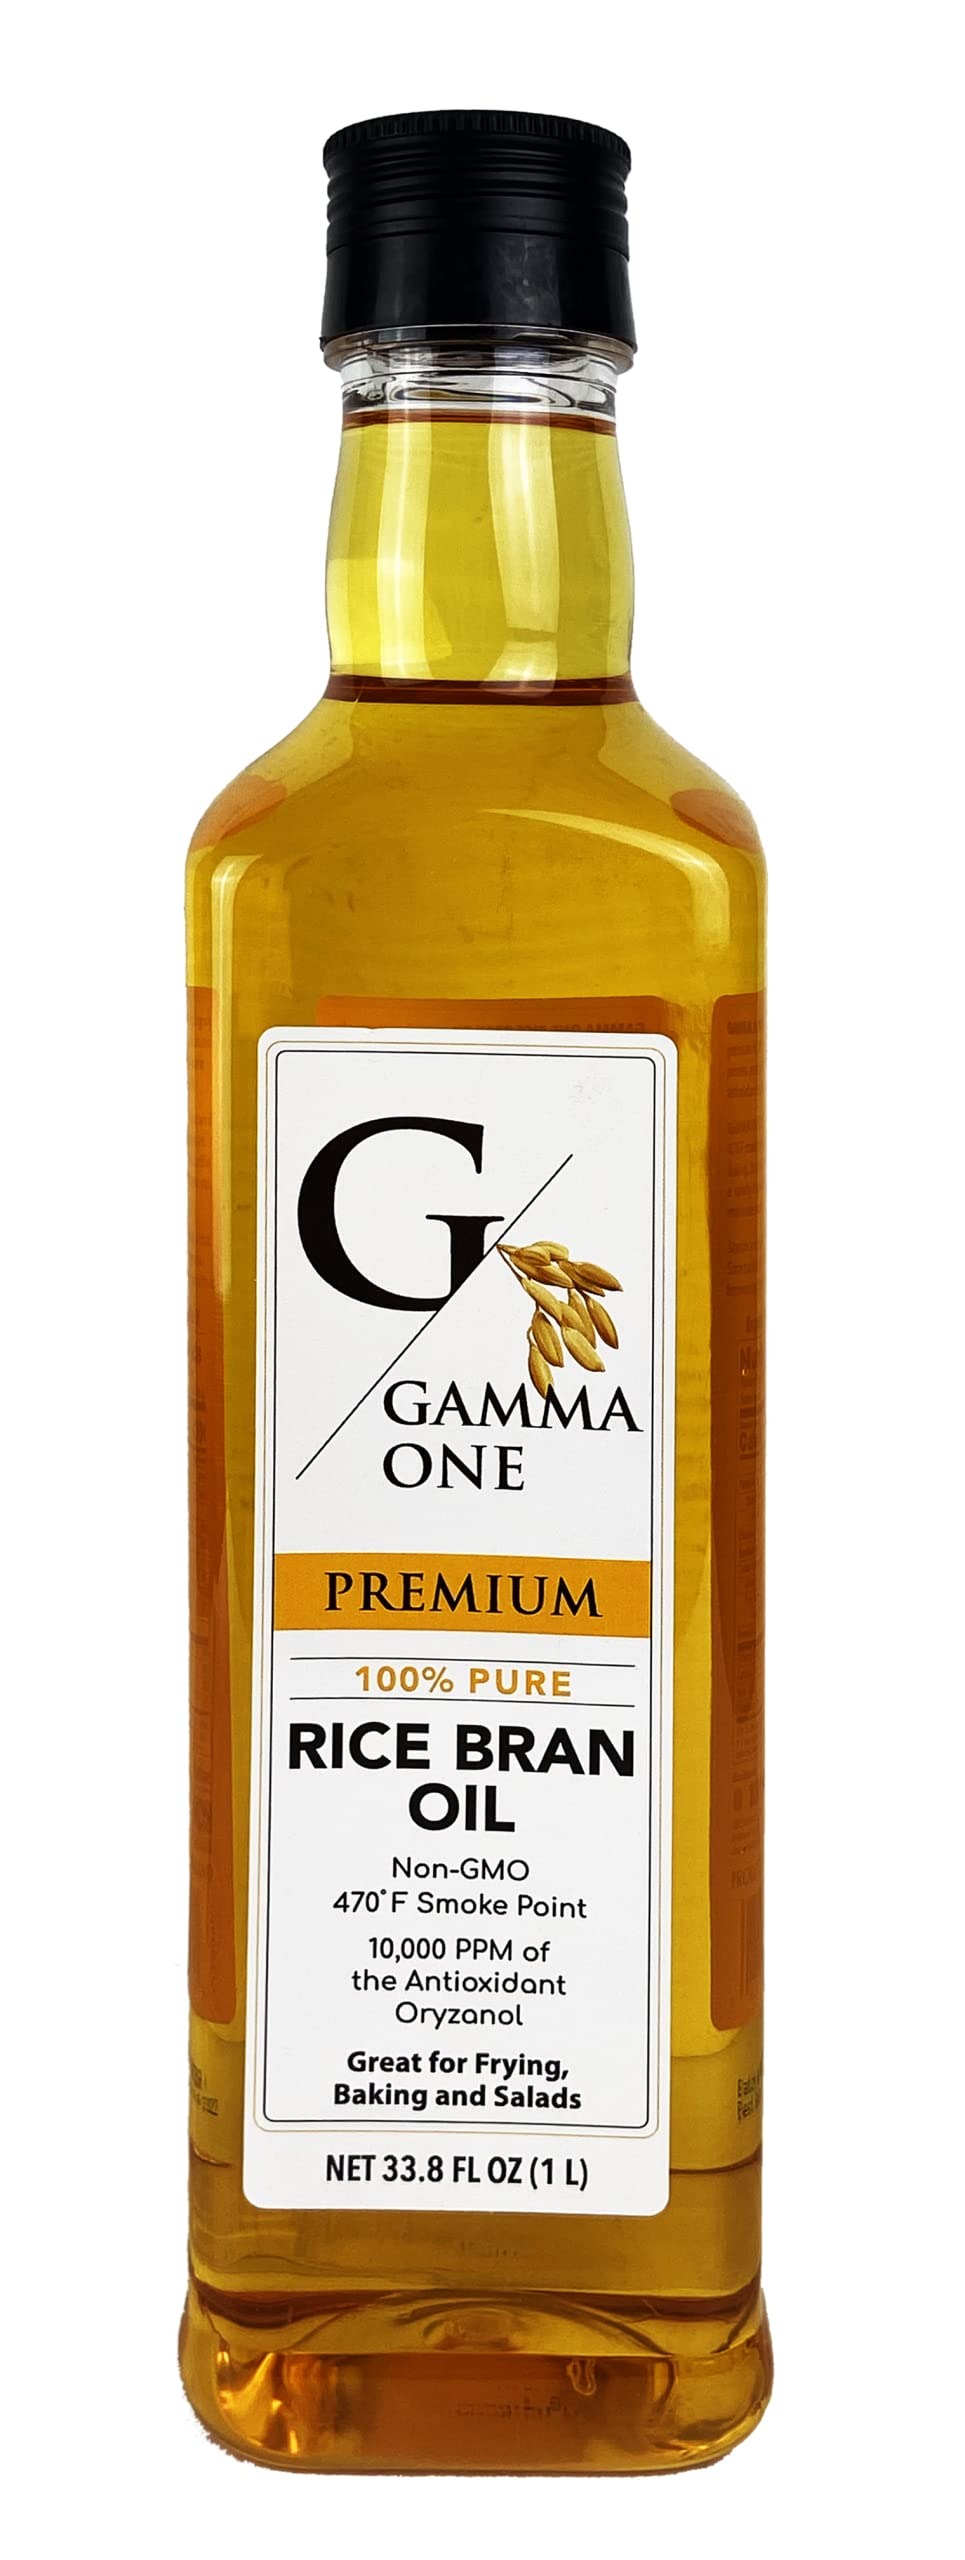
Item Name: GAMMA ONE Rice Bran Oil, 1 Liter
Bullet Point 1: NON-GMO Verified
Bullet Point 2: Rice Bran Oil is one of the healthiest edible oil, rich in vitamins, natural antioxidants, and nutrients. It contains a high level of natural antioxidant, Oryzanol, at 10,000 ppm
Bullet Point 3: High smoke point of 470 degrees F, making it suitable for the high-temperature cooking methods like pan-frying, stir-frying, sautéing, and deep -frying
Bullet Point 4: Rice Bran Oil is a premium choice for those who have an intolerance to other cooking oils. Delicate and subtle flavor, excellent for baked goods, salad dressings, and dips
Bullet Point 5: Rice Bran Oil is a premium choice for those who have an intolerance to other cooking oils. Delicate and subtle flavor, excellent for baked goods, salad dressings, and dips
Value: 33.8
Unit: Fl Oz

Price: 18.95